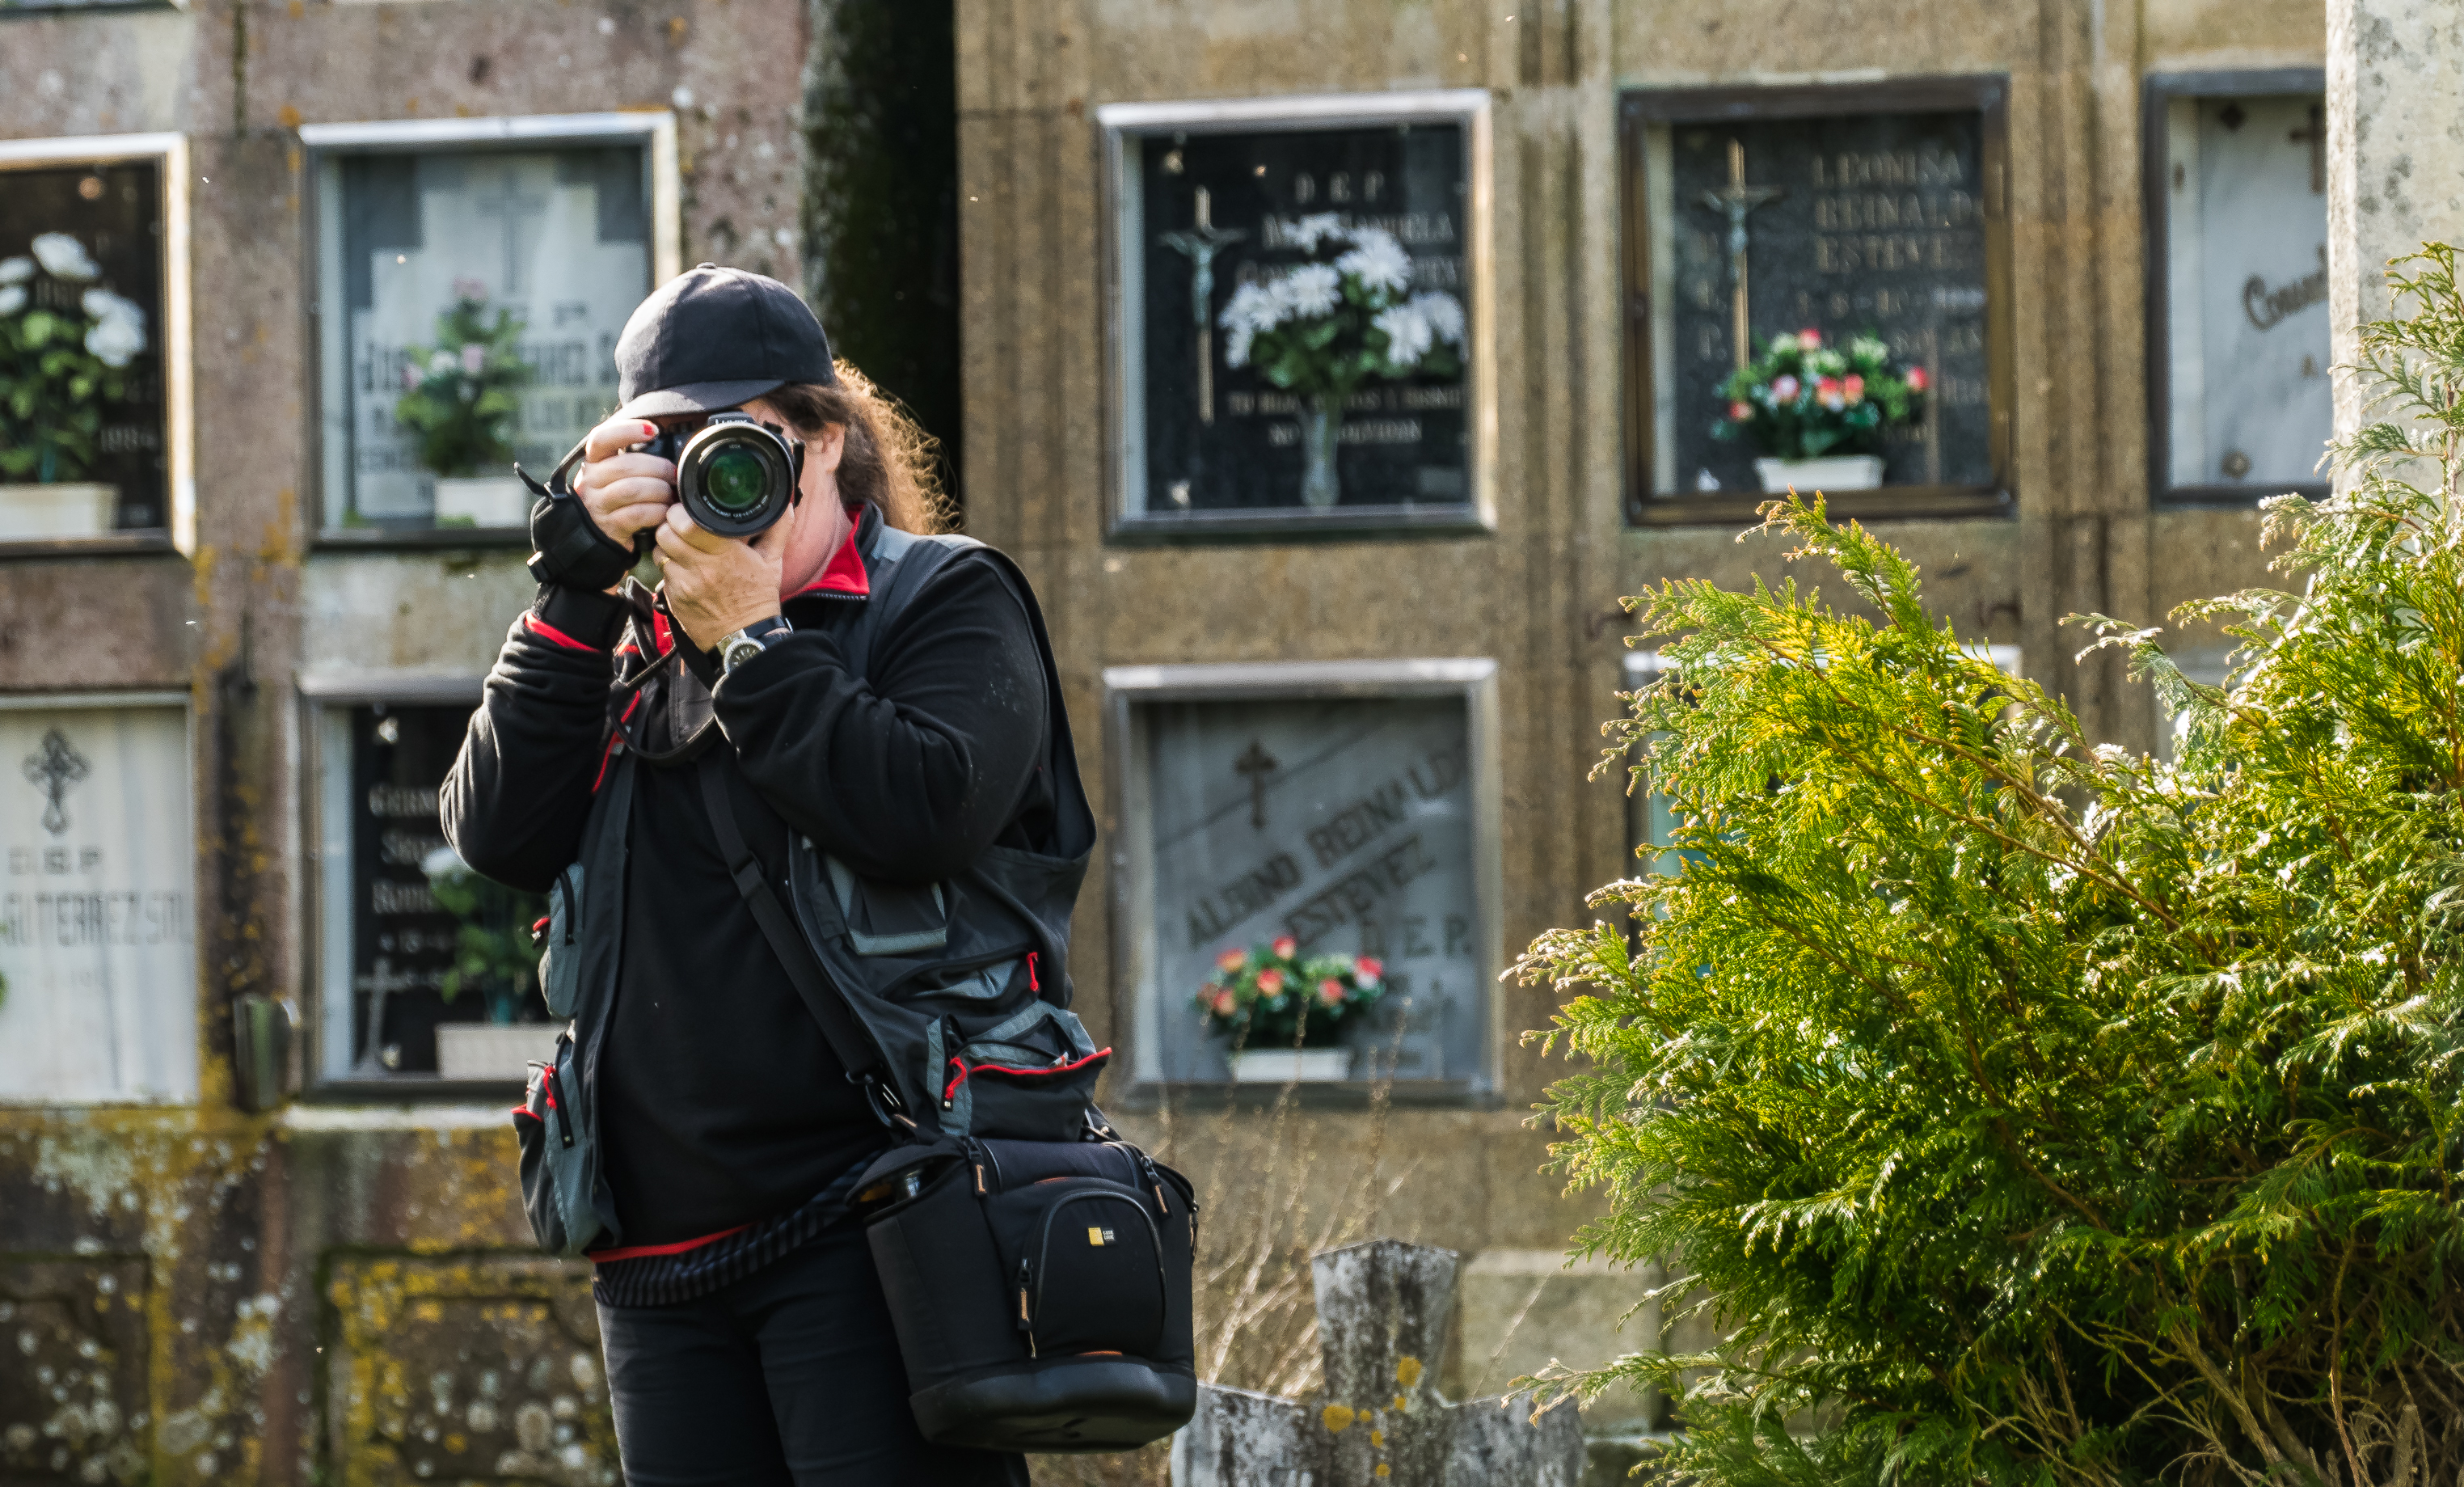
people, road, street, infrastructure, gente, lumixfz1000, fz1000, photographers, ggl1, xovesphoto, panasoniclumixfz1000, fotografos